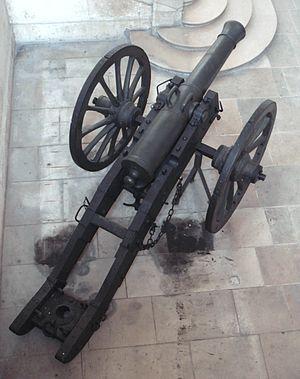
Un canon de 12 livres est un canon tirant des boulets de 12 livres, utilisé du XVIIᵉ siècle au milieu du XIXᵉ siècle.